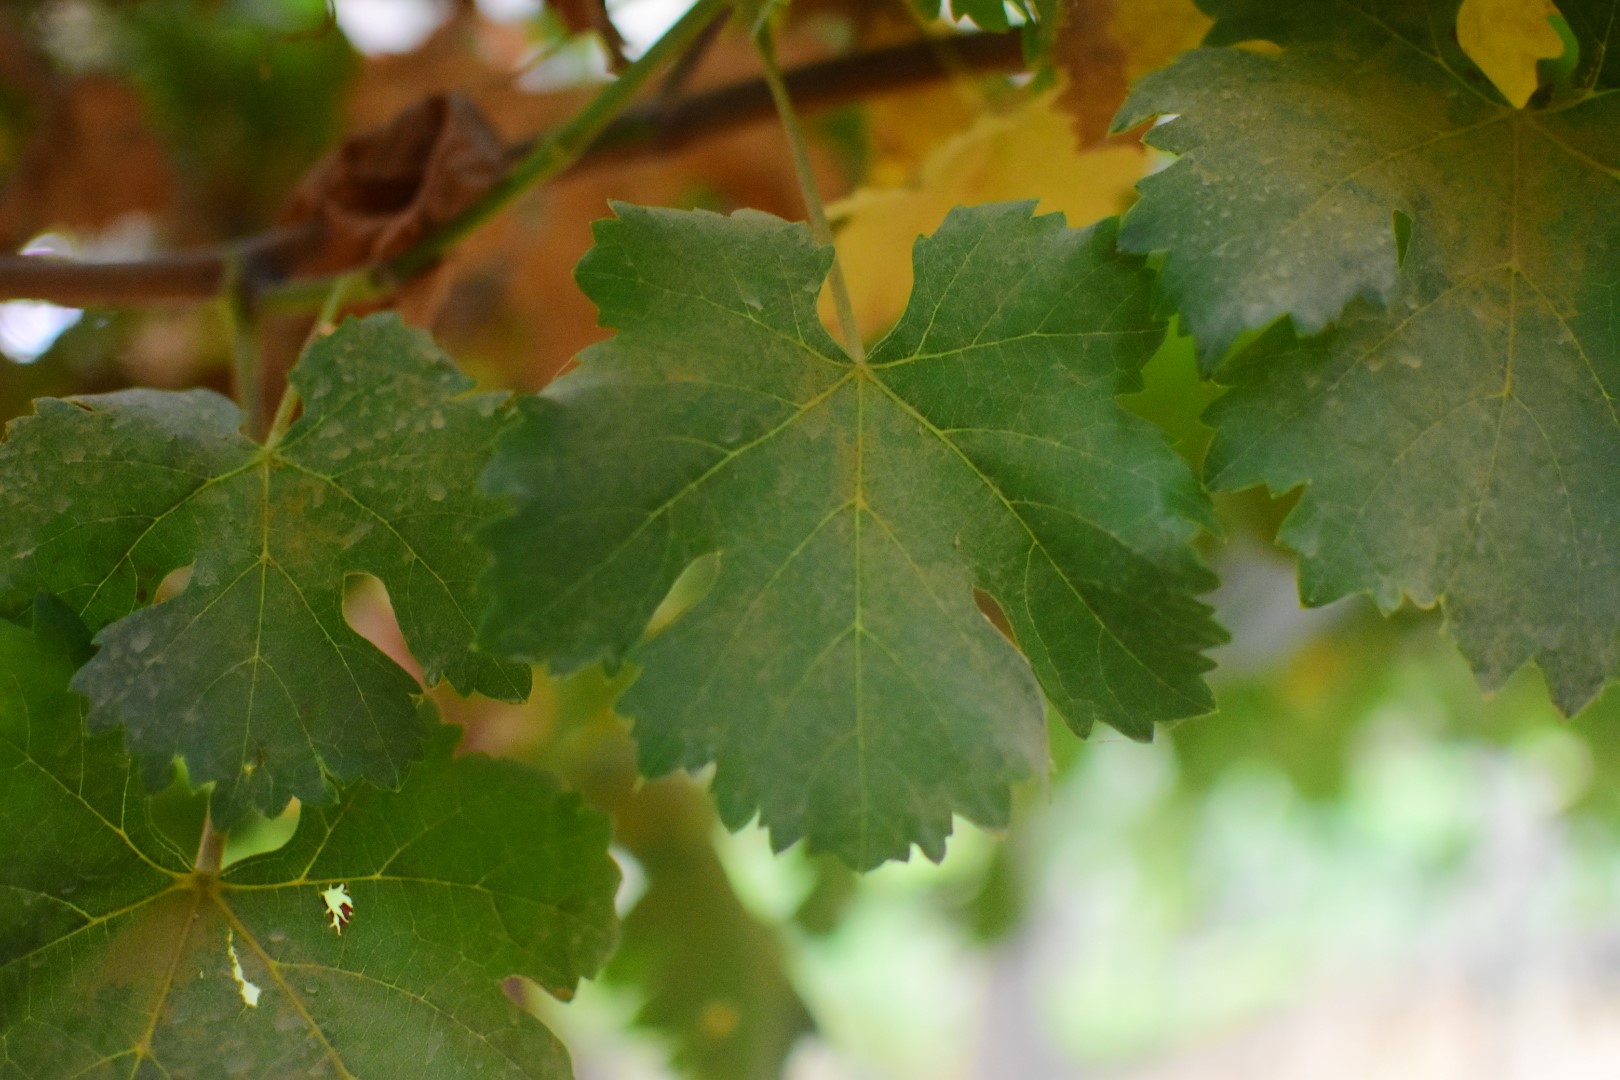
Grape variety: Aswud Balad